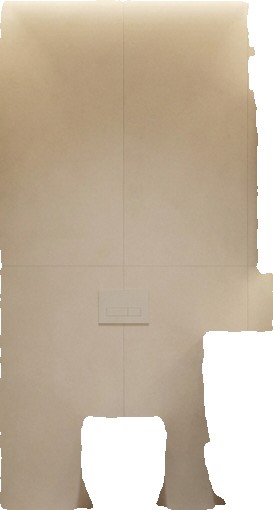
Surface category: wall